Angela Godfrey

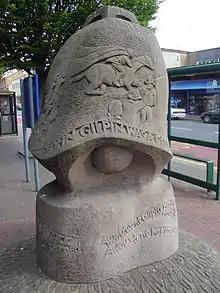
Gilpin's Bell, Edmonton by Angela Godfrey. The sculpture was inspired by William Cowper's 'The Diverting History of John Gilpin'.

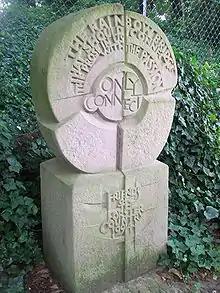
Only Connect Sculpture, St Nicholas' Churchyard, Stevenage (1994) - a monument to E.M. Forster

Godfrey's work often combines text with form. Her first commission after graduating was from the architect George Mathers, who asked her to make an altar for St Bartholomew's church in St Albans which he was designing. She has also collaborated with the architect Richard Hurley reordering churches in Hoddesdon, Harrow Weald, Ballyporeen in Co. Tipperary and Maidstone. She has won competitions for her work, including for a large street sculpture, "Gilpin's Bell", in Fore Street, Edmonton, London (1994), for a Millennium sculpture for Stow-on-the-Wold, and for the River Stort sculpture trail. She is a Trustee of Harlow Art Trust (HAT) a registered charity founded in 1953. HAT commissions and cares for sculpture in Harlow and since 2011 runs the Gibberd Gallery. She was also the initiator and curator of the Playhouse Gallery, Harlow.